Friends' Ambulance Unit

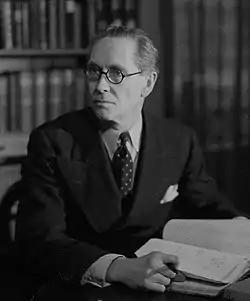
Philip Noel-Baker, FAU initiator, Nobel Peace Prize 1959

In late October 1914, 43 of Baker’s volunteers were formally mobilised as The First Anglo-Belgian Ambulance Unit, later renamed the Friends’ Ambulance Unit. This Unit was organised under the supervision of the Joint War Committee.